The Boondock Saints II: All Saints Day

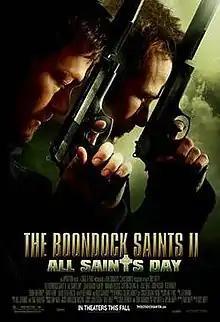
Theatrical release poster

The Boondock Saints II: All Saints Day is a 2009 vigilante action thriller film written and directed by Troy Duffy, based on a story he co-wrote with his brother Taylor. A sequel to "The Boondock Saints" (1999), the film stars Sean Patrick Flanery, Norman Reedus, Clifton Collins Jr., Julie Benz, Peter Fonda, and Billy Connolly. Set eight years after the events of the first film, it follows Irish fraternal twin brothers Connor and Murphy MacManus (Flanery and Reedus) living a quiet life in Ireland with their father Noah, formerly known as "Il Duce" (Connolly). However, when an assassin frames the twins for the murder of a Catholic priest, they return to Boston and join forces with Mexican underground fighter Romeo (Collins, Jr.) and FBI Special Agent Eunice Bloom (Benz), a former protégée of Paul Smecker.